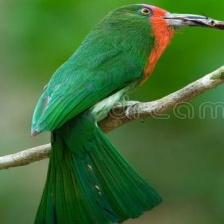
Species: RED BEARDED BEE EATER
Scientific name: NYCTYORNIS AMICTUS
ImageNet parent category: bee_eater